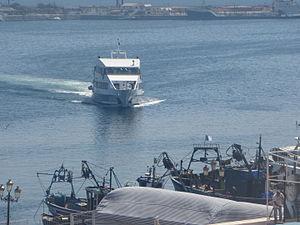
Ischiamar III, bateau italien de Capitan Morgan, port d'Alger La Pêcherie, 5/09/2014
Casbah est une commune algérienne de la wilaya d'Alger. Elle doit son nom à la Casbah d'Alger qui est parmi les quartiers historiques d’Alger notamment avec Belcourt comprenant aujourd’hui la vieille ville inscrite au patrimoine de l'Unesco.
La navette maritime d'Alger est un service de bateau-bus exploité par Algérie Ferries. La première ligne a été mise en service le 4 août 2014 reliant le port d’Alger-La Pêcherie au port de pêche et de plaisance d’El Djamila dans la Wilaya d'Alger. Certaines relations sont prolongées depuis 2016 jusqu’à Cherchell via Tipaza.